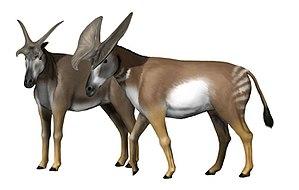
Prolibytherium est un genre éteint d'ongulés artiodactyles datant du début du Miocène.